Boston Chinatown massacre

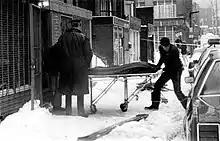
A victim is wheeled out of the gambling club on January 12th, 1991.

The three perpetrators, Pham, Tham, and Tran, drove to Atlantic City to gamble for a few days before escaping to Hong Kong on a United Airlines flight from Philadelphia International Airport via Tokyo three weeks after the massacre. During the trial, purchase records and passenger manifests for three round-trip airline tickets with consecutive serial numbers were produced; the first was in the name of "Nam The Tham", departing from John F. Kennedy Airport to Hong Kong via Narita on January 31, 1991; the second and third were for "Hung Tien Pham" and "Wah Tran", departing on February 1 with identical routing. All three tickets featured an open return date.